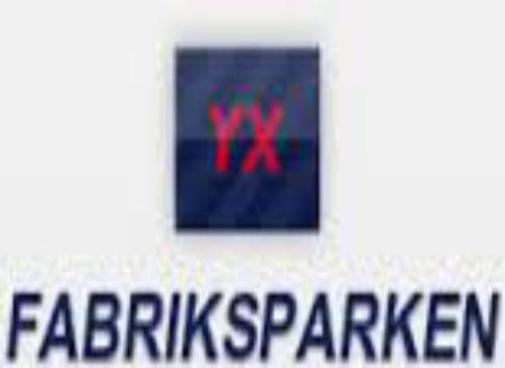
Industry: Others